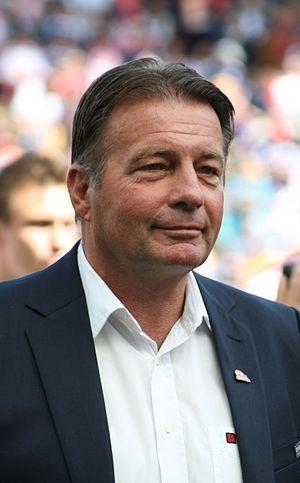
Jacobus Adriaanse est un entraîneur et ancien footballeur néerlandais. Il a entre autres joué au Volewijckers et au FC Utrecht. En tant qu'entraîneur, il a obtenu la demi-finale de la Coupe de l'UEFA avec l'AZ Alkmaar et a été champion du Portugal avec le FC Porto.